Nowata County, Oklahoma

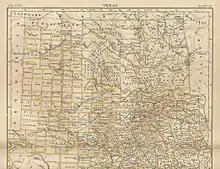
Map of Indian Territory from 1889 Encyclopædia Britannica 9th edition

For millennia, the land now known as Oklahoma was inhabited by Native Americans. The "Encyclopedia of Oklahoma History and Culture" states that archaeological evidence indicates that humans first lived in this area in the Verdigris River valley over six thousand years ago. In the 17th century, white trappers first visiting the area found it occupied mostly by the Osage and Quapaw tribes. It was recognized as Osage territory by the time United States secured it as part of the Louisiana Purchase in 1803. In 1819, the Arkansas Territory was organized, then was split in 1824 and 1828. An 1828 treaty with the Cherokee Nation assigned the area of Nowata County to the Cherokees, who included it in 1856 in their newly created Cooweescoowee District. The Cherokees and the Delaware signed a treaty in 1867 that resulted in Delaware settlements near the present towns of Delaware, Lenapah and Nowata, Oklahoma.